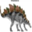
Label: dinosaur